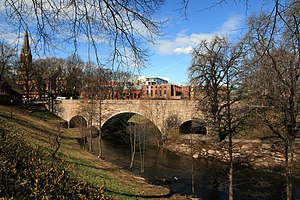
Ankerbroen
Ankerbrua
Ankerbroen er en bro over Akerselven i Oslo, Norge. Den ligger i bydelen Grünerløkka.